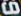
Number: 6